Venturi Atlantique

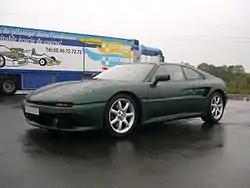
Venturi Atlantique 300 twin-turbo

The Twin-turbo version of the Atlantique 300 was released in 1998 and used the later L7X V6, a Renault variant of the V6 ESL engine which brought the power up to at 6,200 rpm and of torque at 3,800 rpm, with a top speed of and a 0- time of 4.7 seconds, this addition made the Atlantique a serious performance competitor to the Lotus Esprit V8. 13 examples were built in 1999-2000; this model was the last Venturi to be considered French, before the firm became based in Monaco.